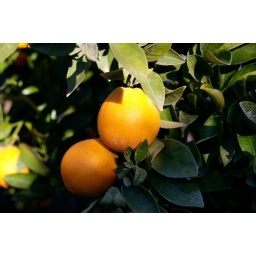
Pictures of lemons and oranges from the trees in our back yard